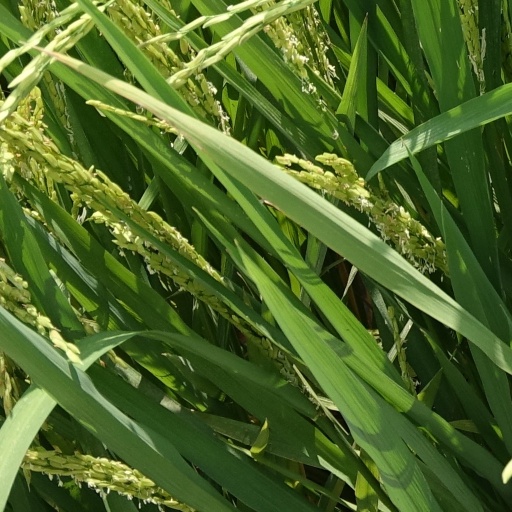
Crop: rice